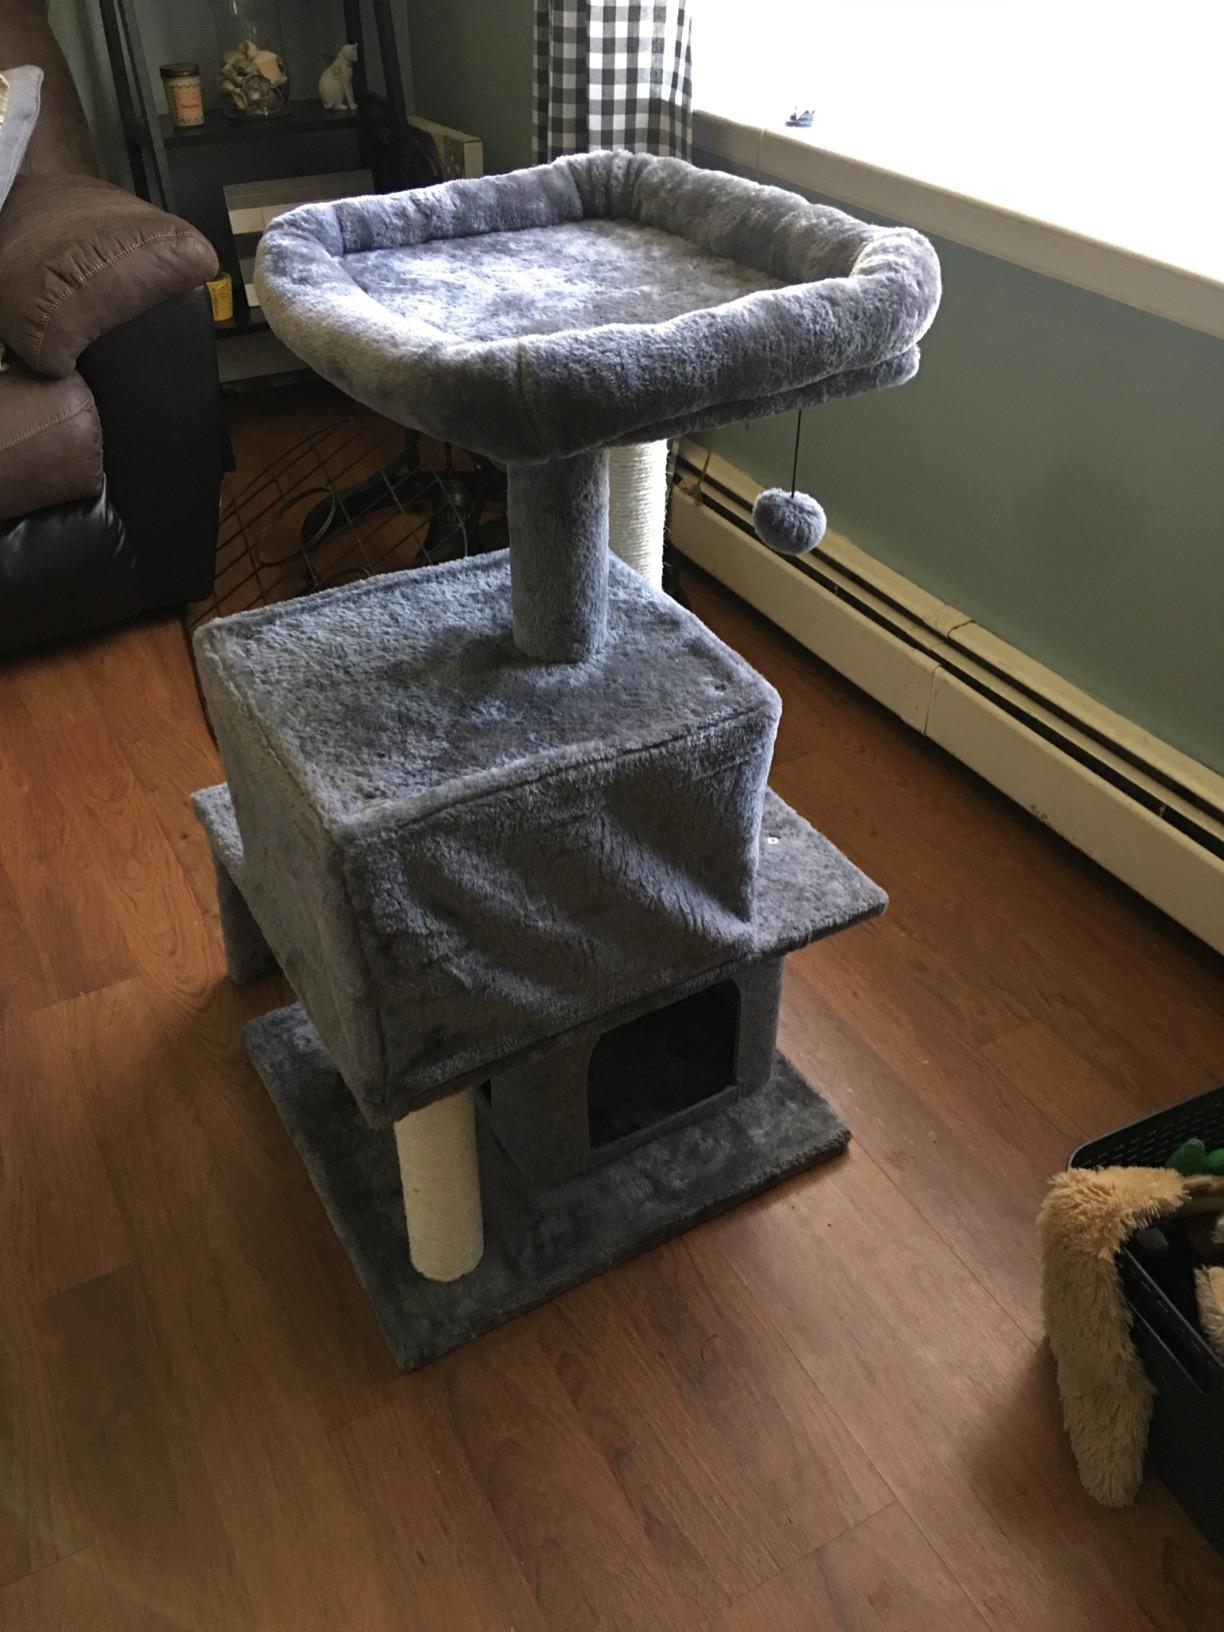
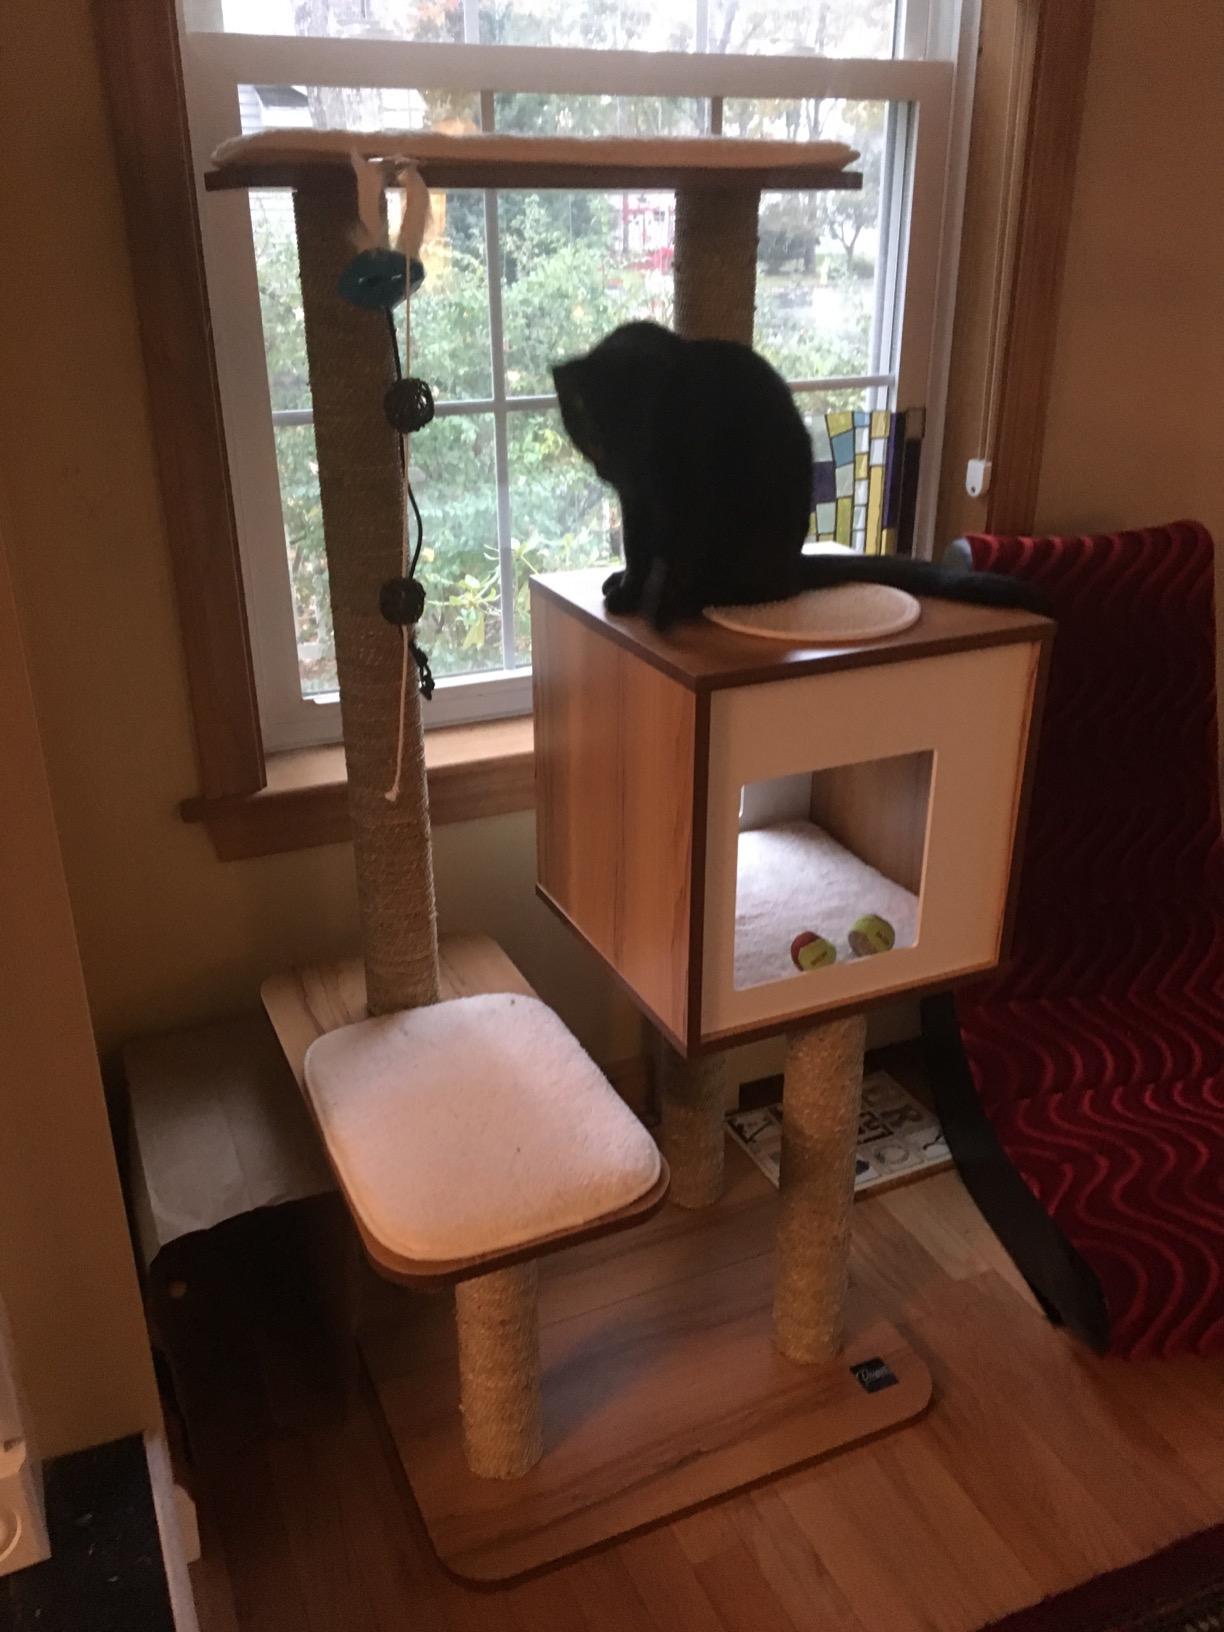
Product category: items_cat tree
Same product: no